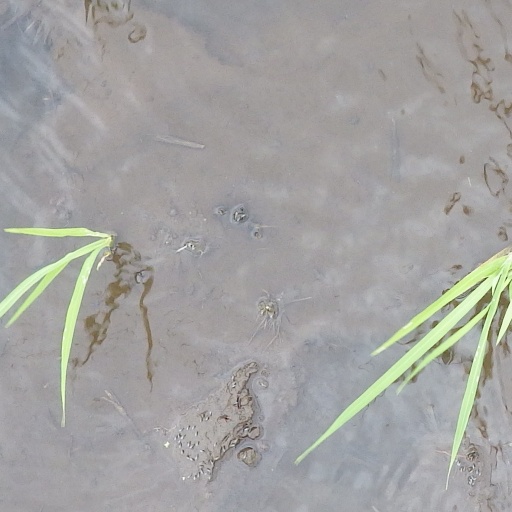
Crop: rice